AMES (singer)

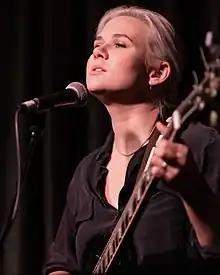

Amy Kuney (born August 6, 1985), known professionally as AMES, is an American singer, songwriter, and musician.